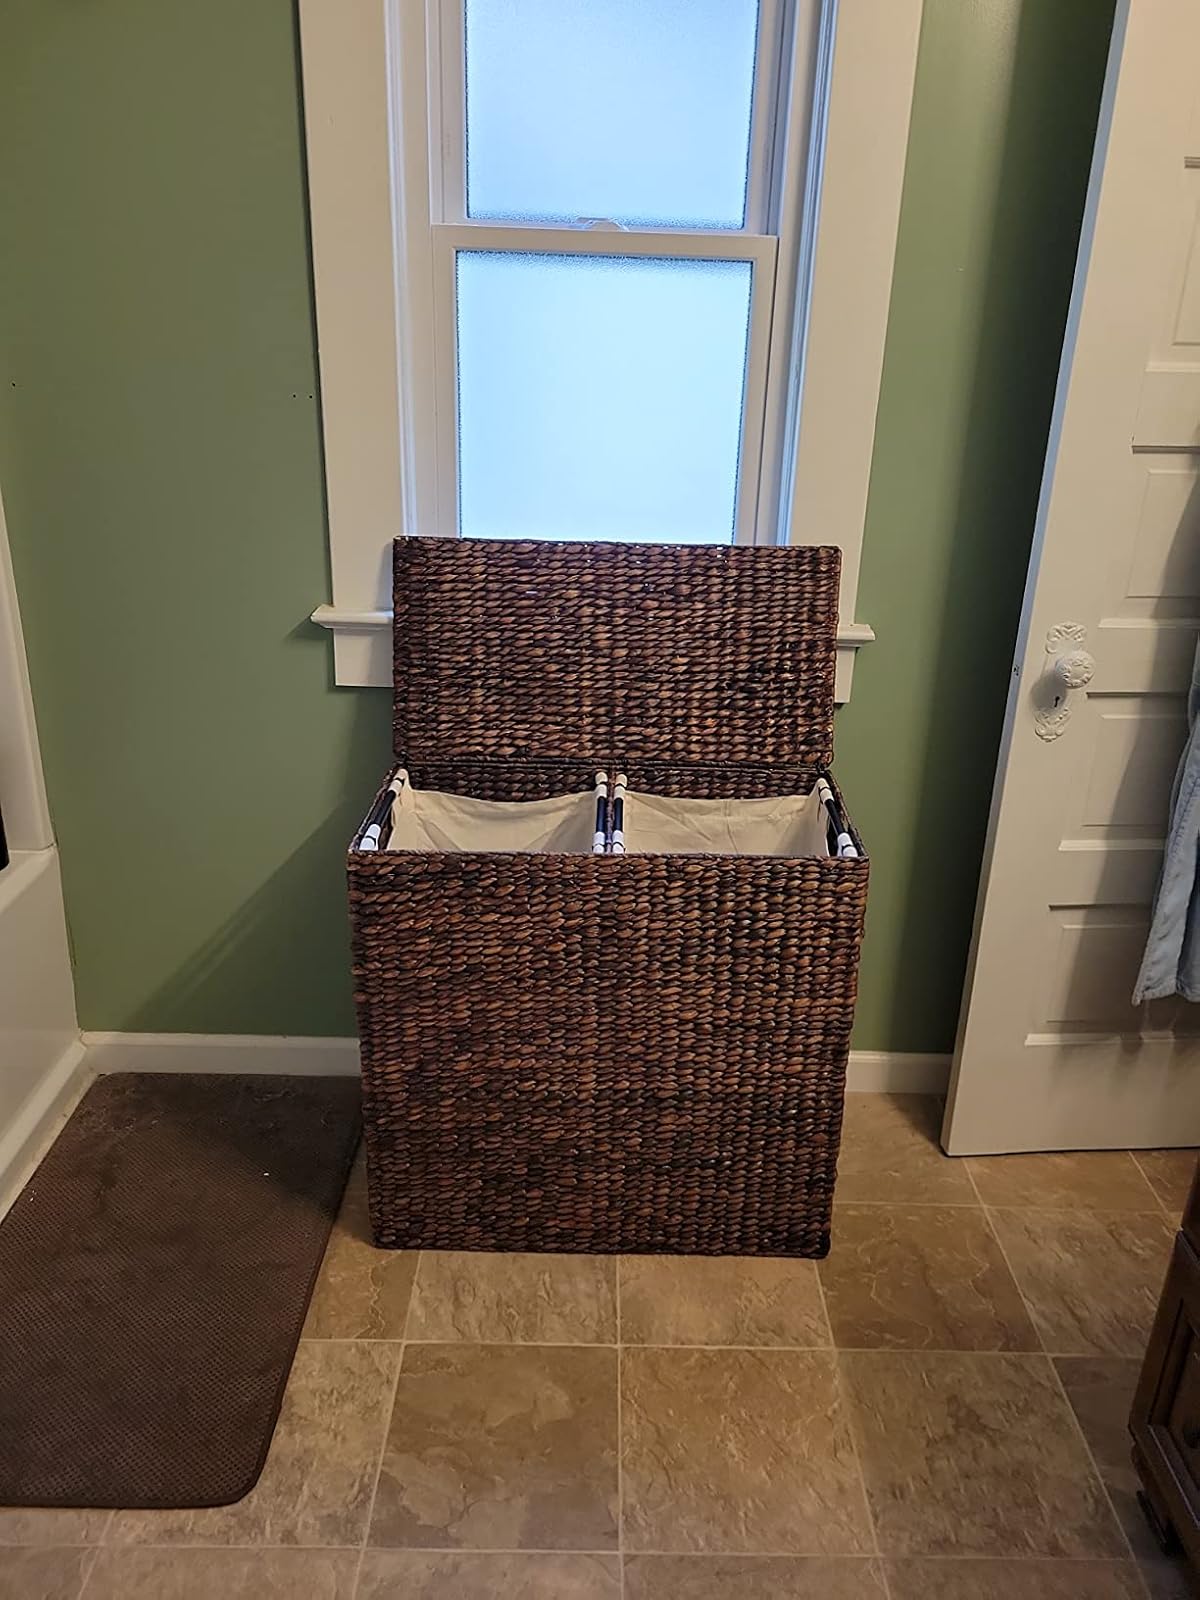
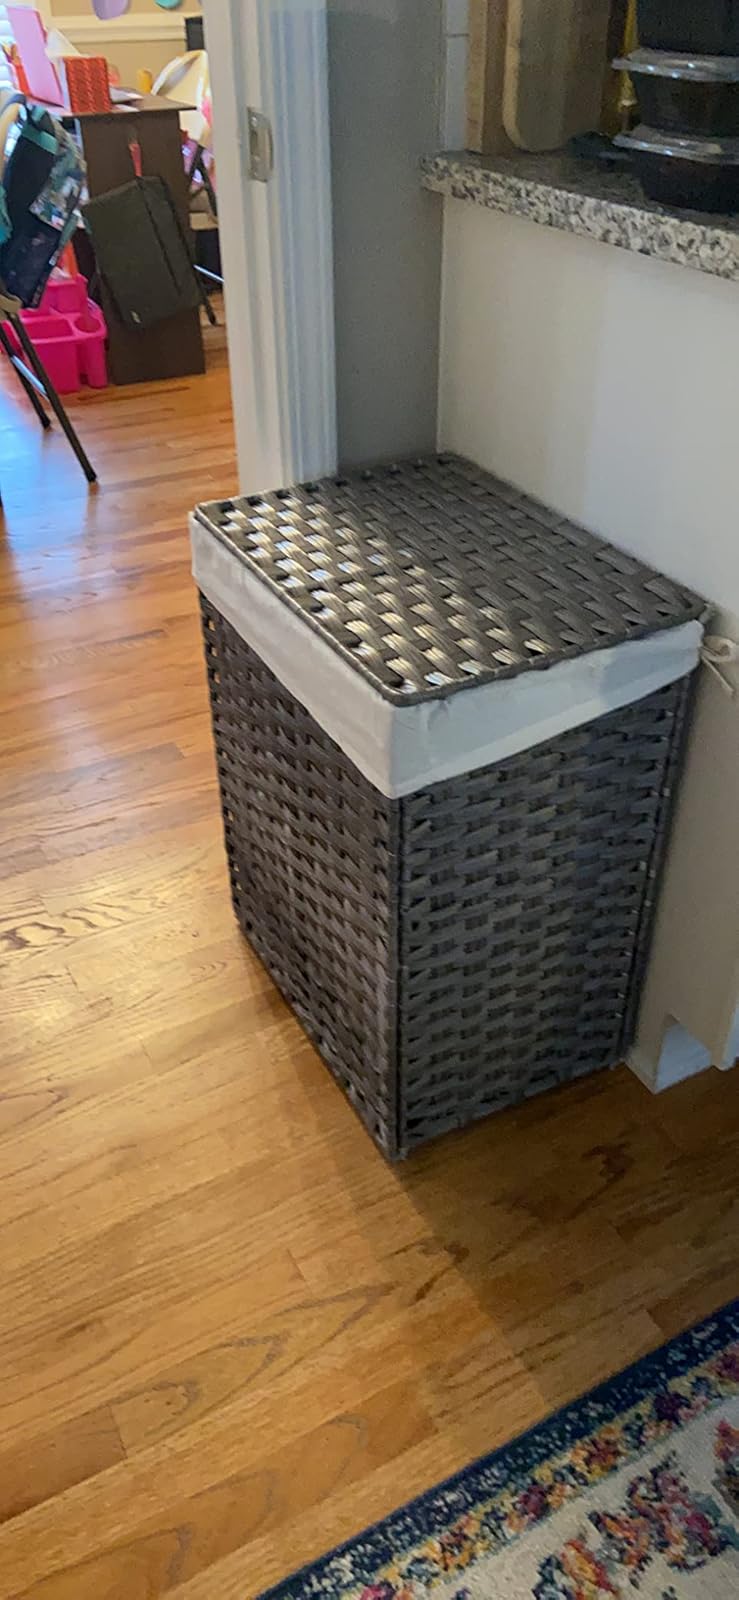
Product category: items_hamper
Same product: no